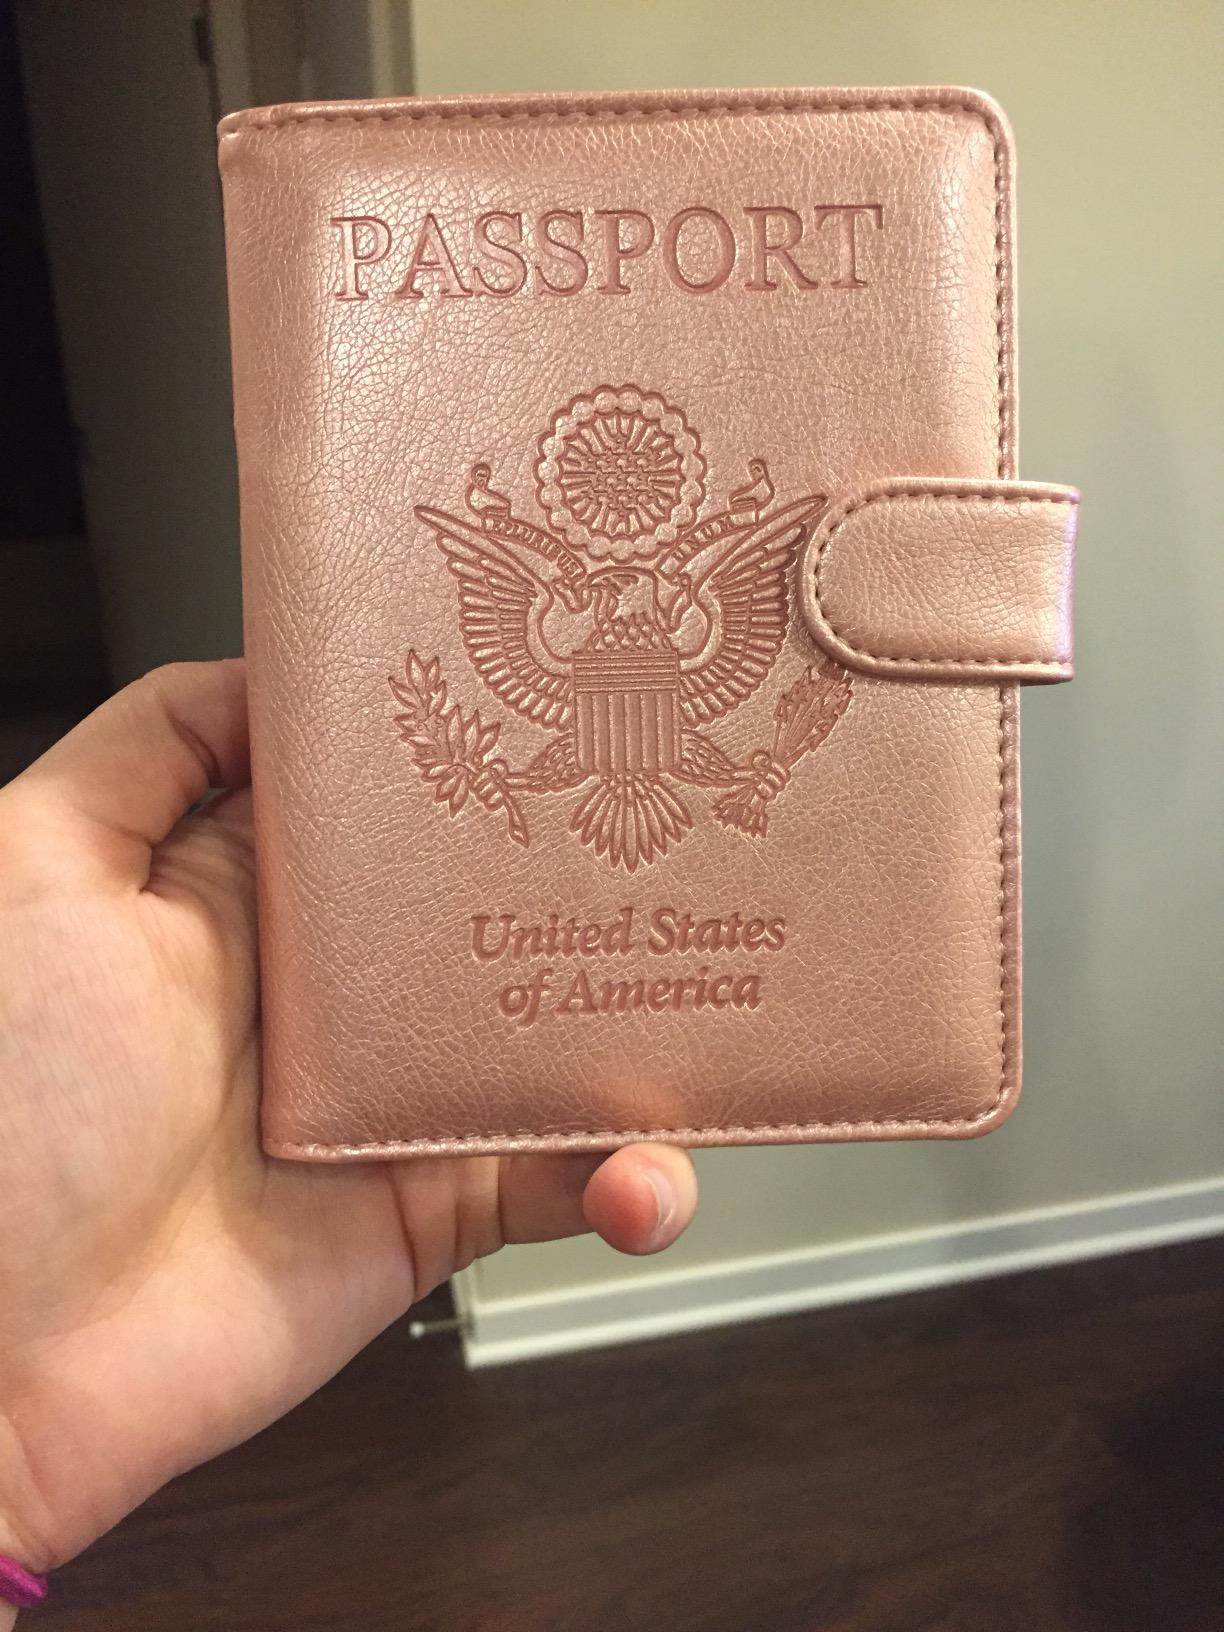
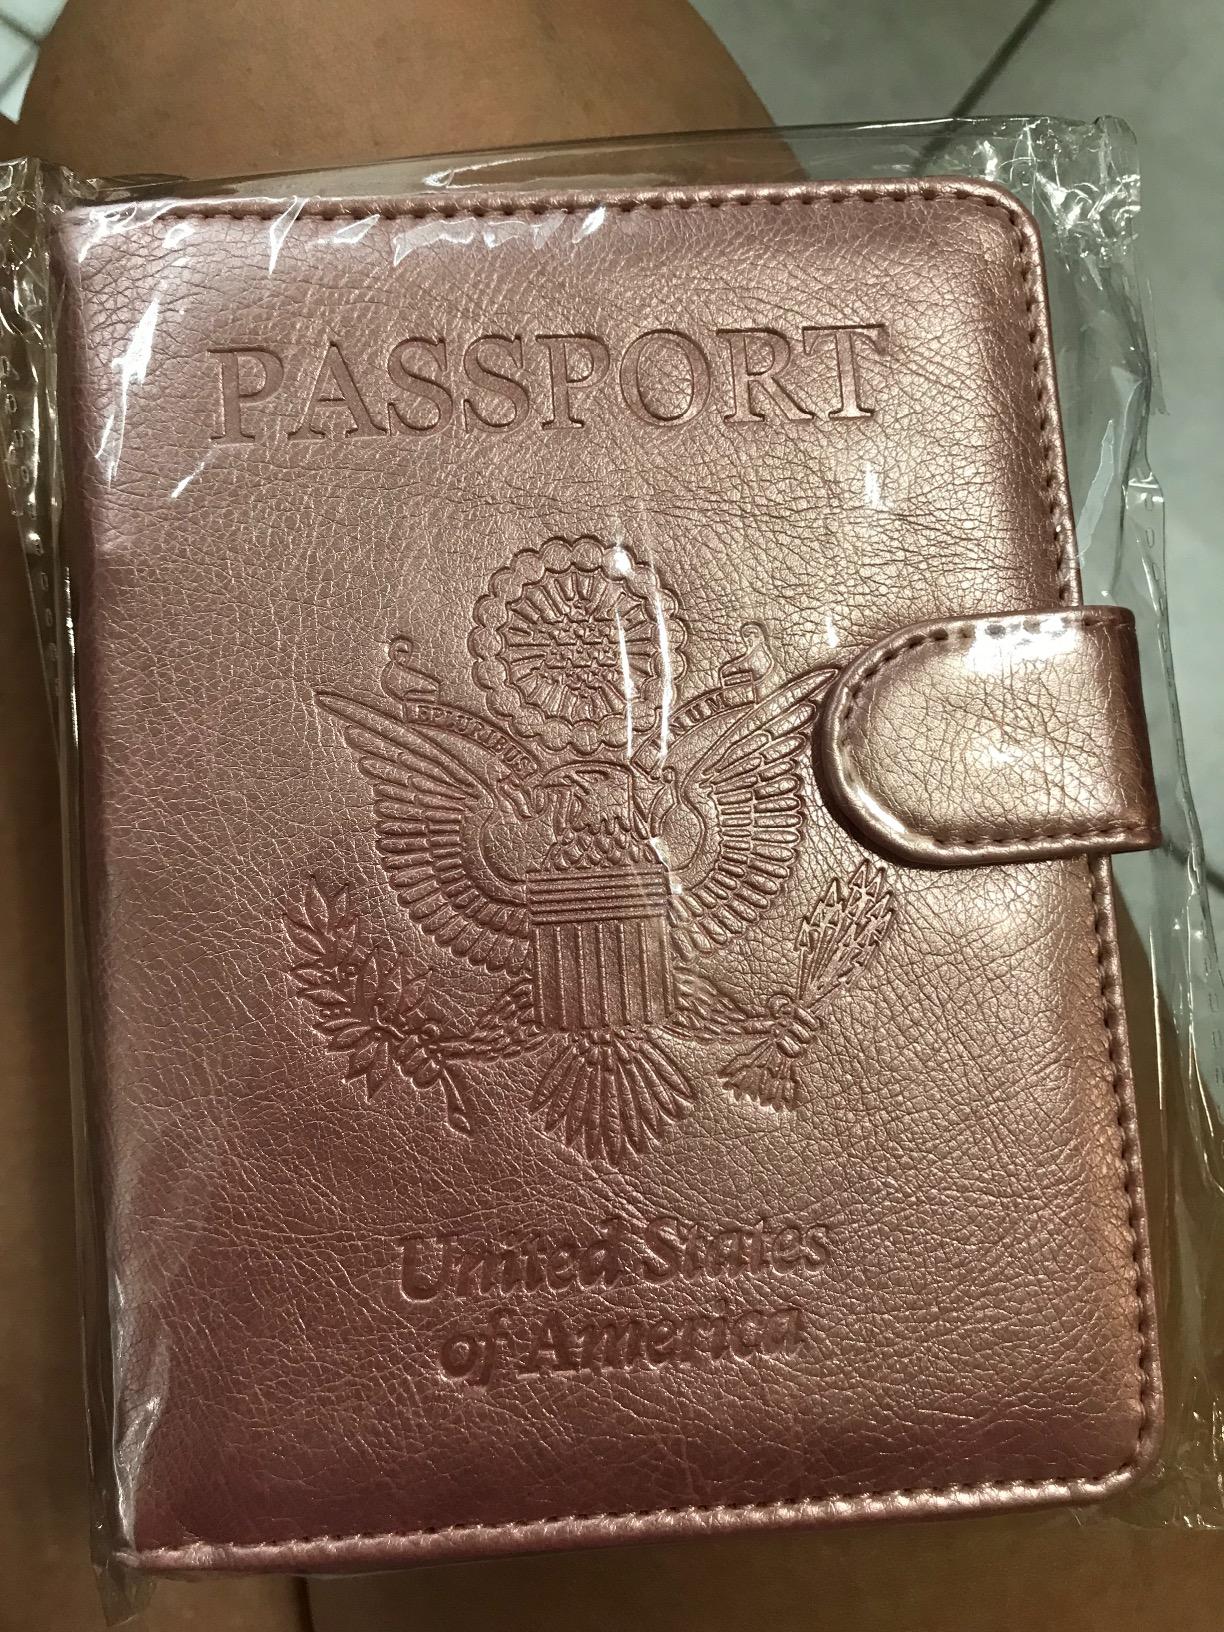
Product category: accessories_wallet
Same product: yes